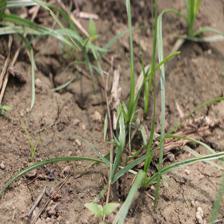
Label: Grass